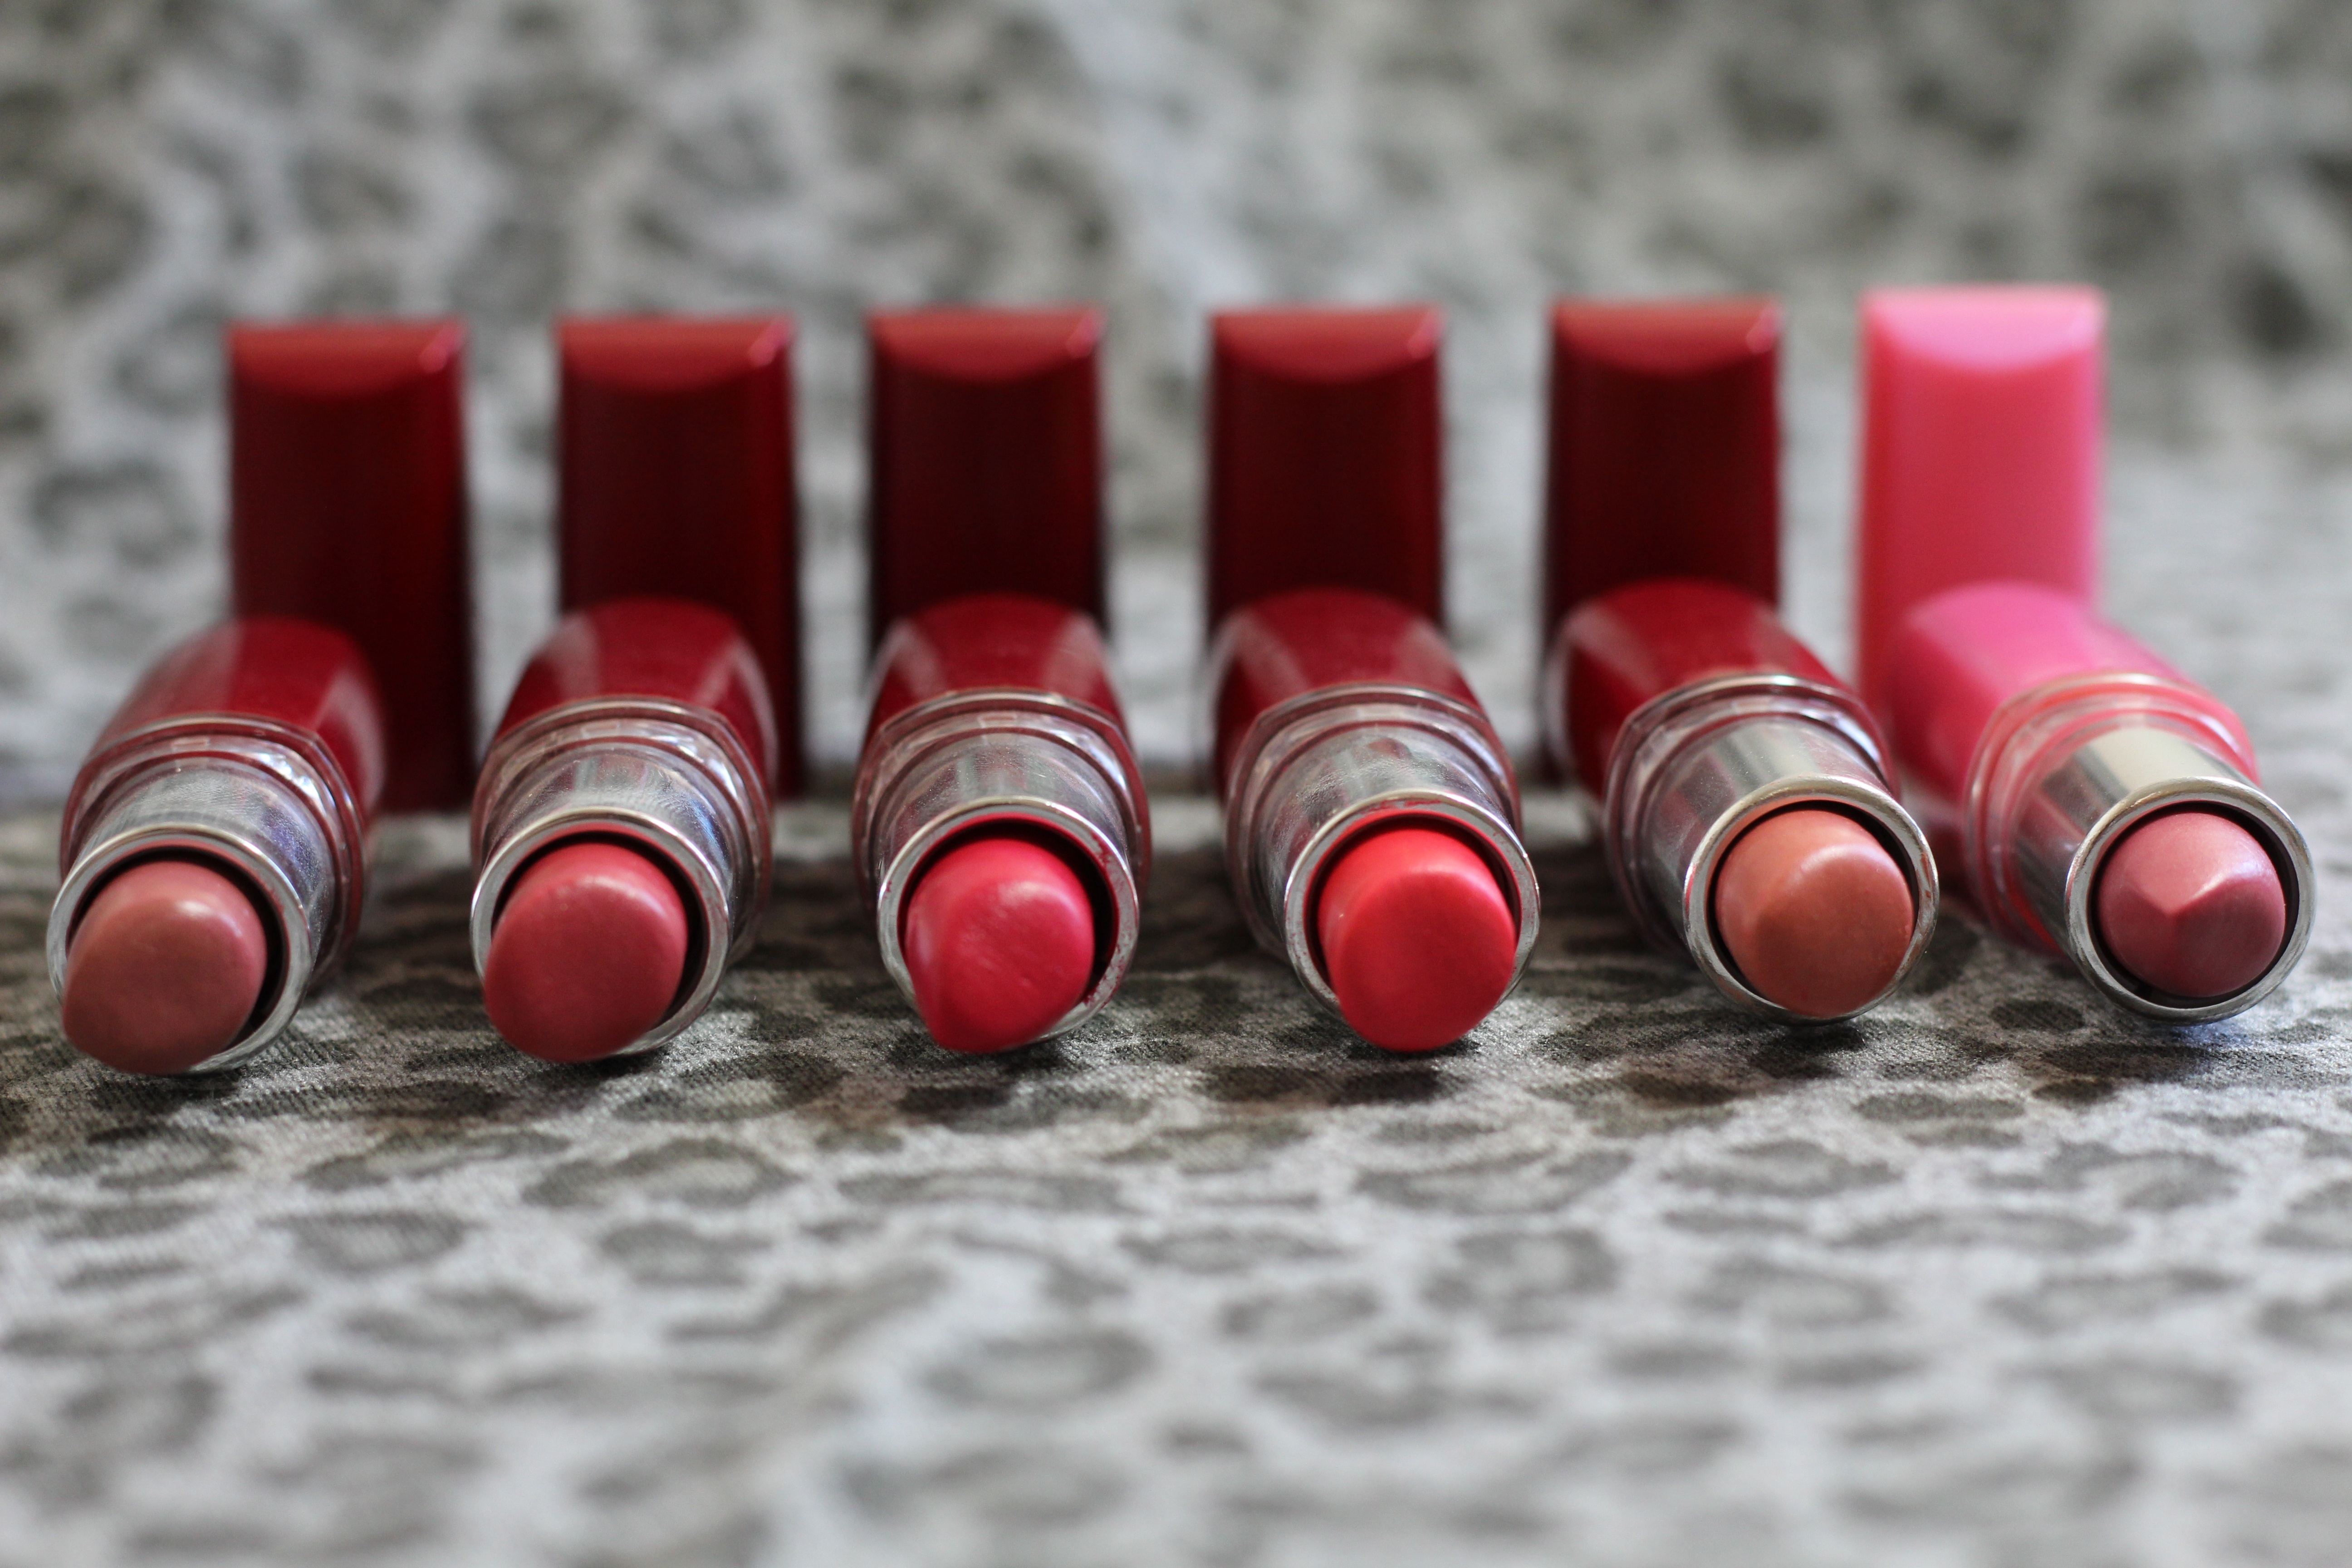
woman, red, colorful, pink, lip, makeup, mouth, eye, rosa, lipstick, cosmetics, labios, gun accessory